National Redoubt (Switzerland)

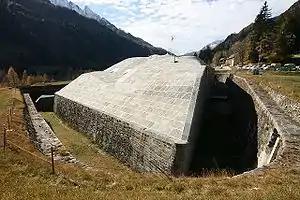
Fort Airolo

The National Redoubt assumed great importance to the Swiss in 1940, when they were entirely surrounded by Axis powers and thus effectively at the mercy of Hitler and Mussolini. The National Redoubt was a way to preserve at least part of Swiss territory in the event of an invasion. The redoubt was to be manned by eight infantry divisions and three mountain brigades; the Swiss practiced for war by imitating the battles occurring around them.